Butterfield Overland Mail

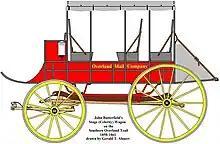
Butterfield's stage (celerity) wagon partly designed by John Butterfield. Sixty-six were employed from Fort Smith, Arkansas, to Los Angeles, California.

After winning the contract on September 16, 1857, Butterfield had one year to organize the trail and immediately sent his hand-picked team, headed by Marquis L. Kenyon, to San Francisco to begin the task. The steamer "Star of New York" left New York on November 20, 1857, with passengers "M.L. Kinyon [Kenyon], J. Butterfield [Jr.], F. De Ruyter and S.K. Nellis, who go out to open the Pacific Mail Route across the plains and arrange the western terminus of said route." The party left San Francisco on January 16, 1858, to begin laying out the trail and selecting the sites for stage stations. They traveled by mule covering about per day. Another party left St. Louis about the same time. Both were to meet at El Paso, Texas, and then return to St. Louis. The party from St. Louis was G.W. Wood, Jesse Talcott, and Charles P. Cole. A Fort Smith, Arkansas, newspaper reported: